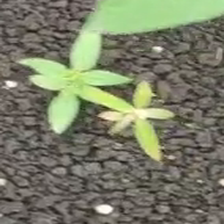
Weed species: Moti_dudhi(Euphorbia_geneculata_L)